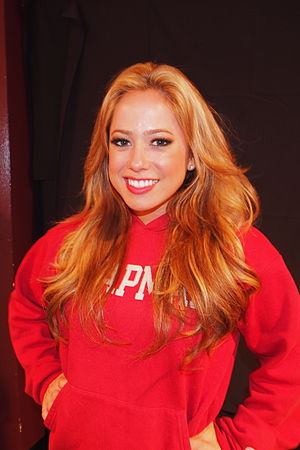
Sabrina Bryan
Sabrina Bryan er en amerikansk sanger og danser.